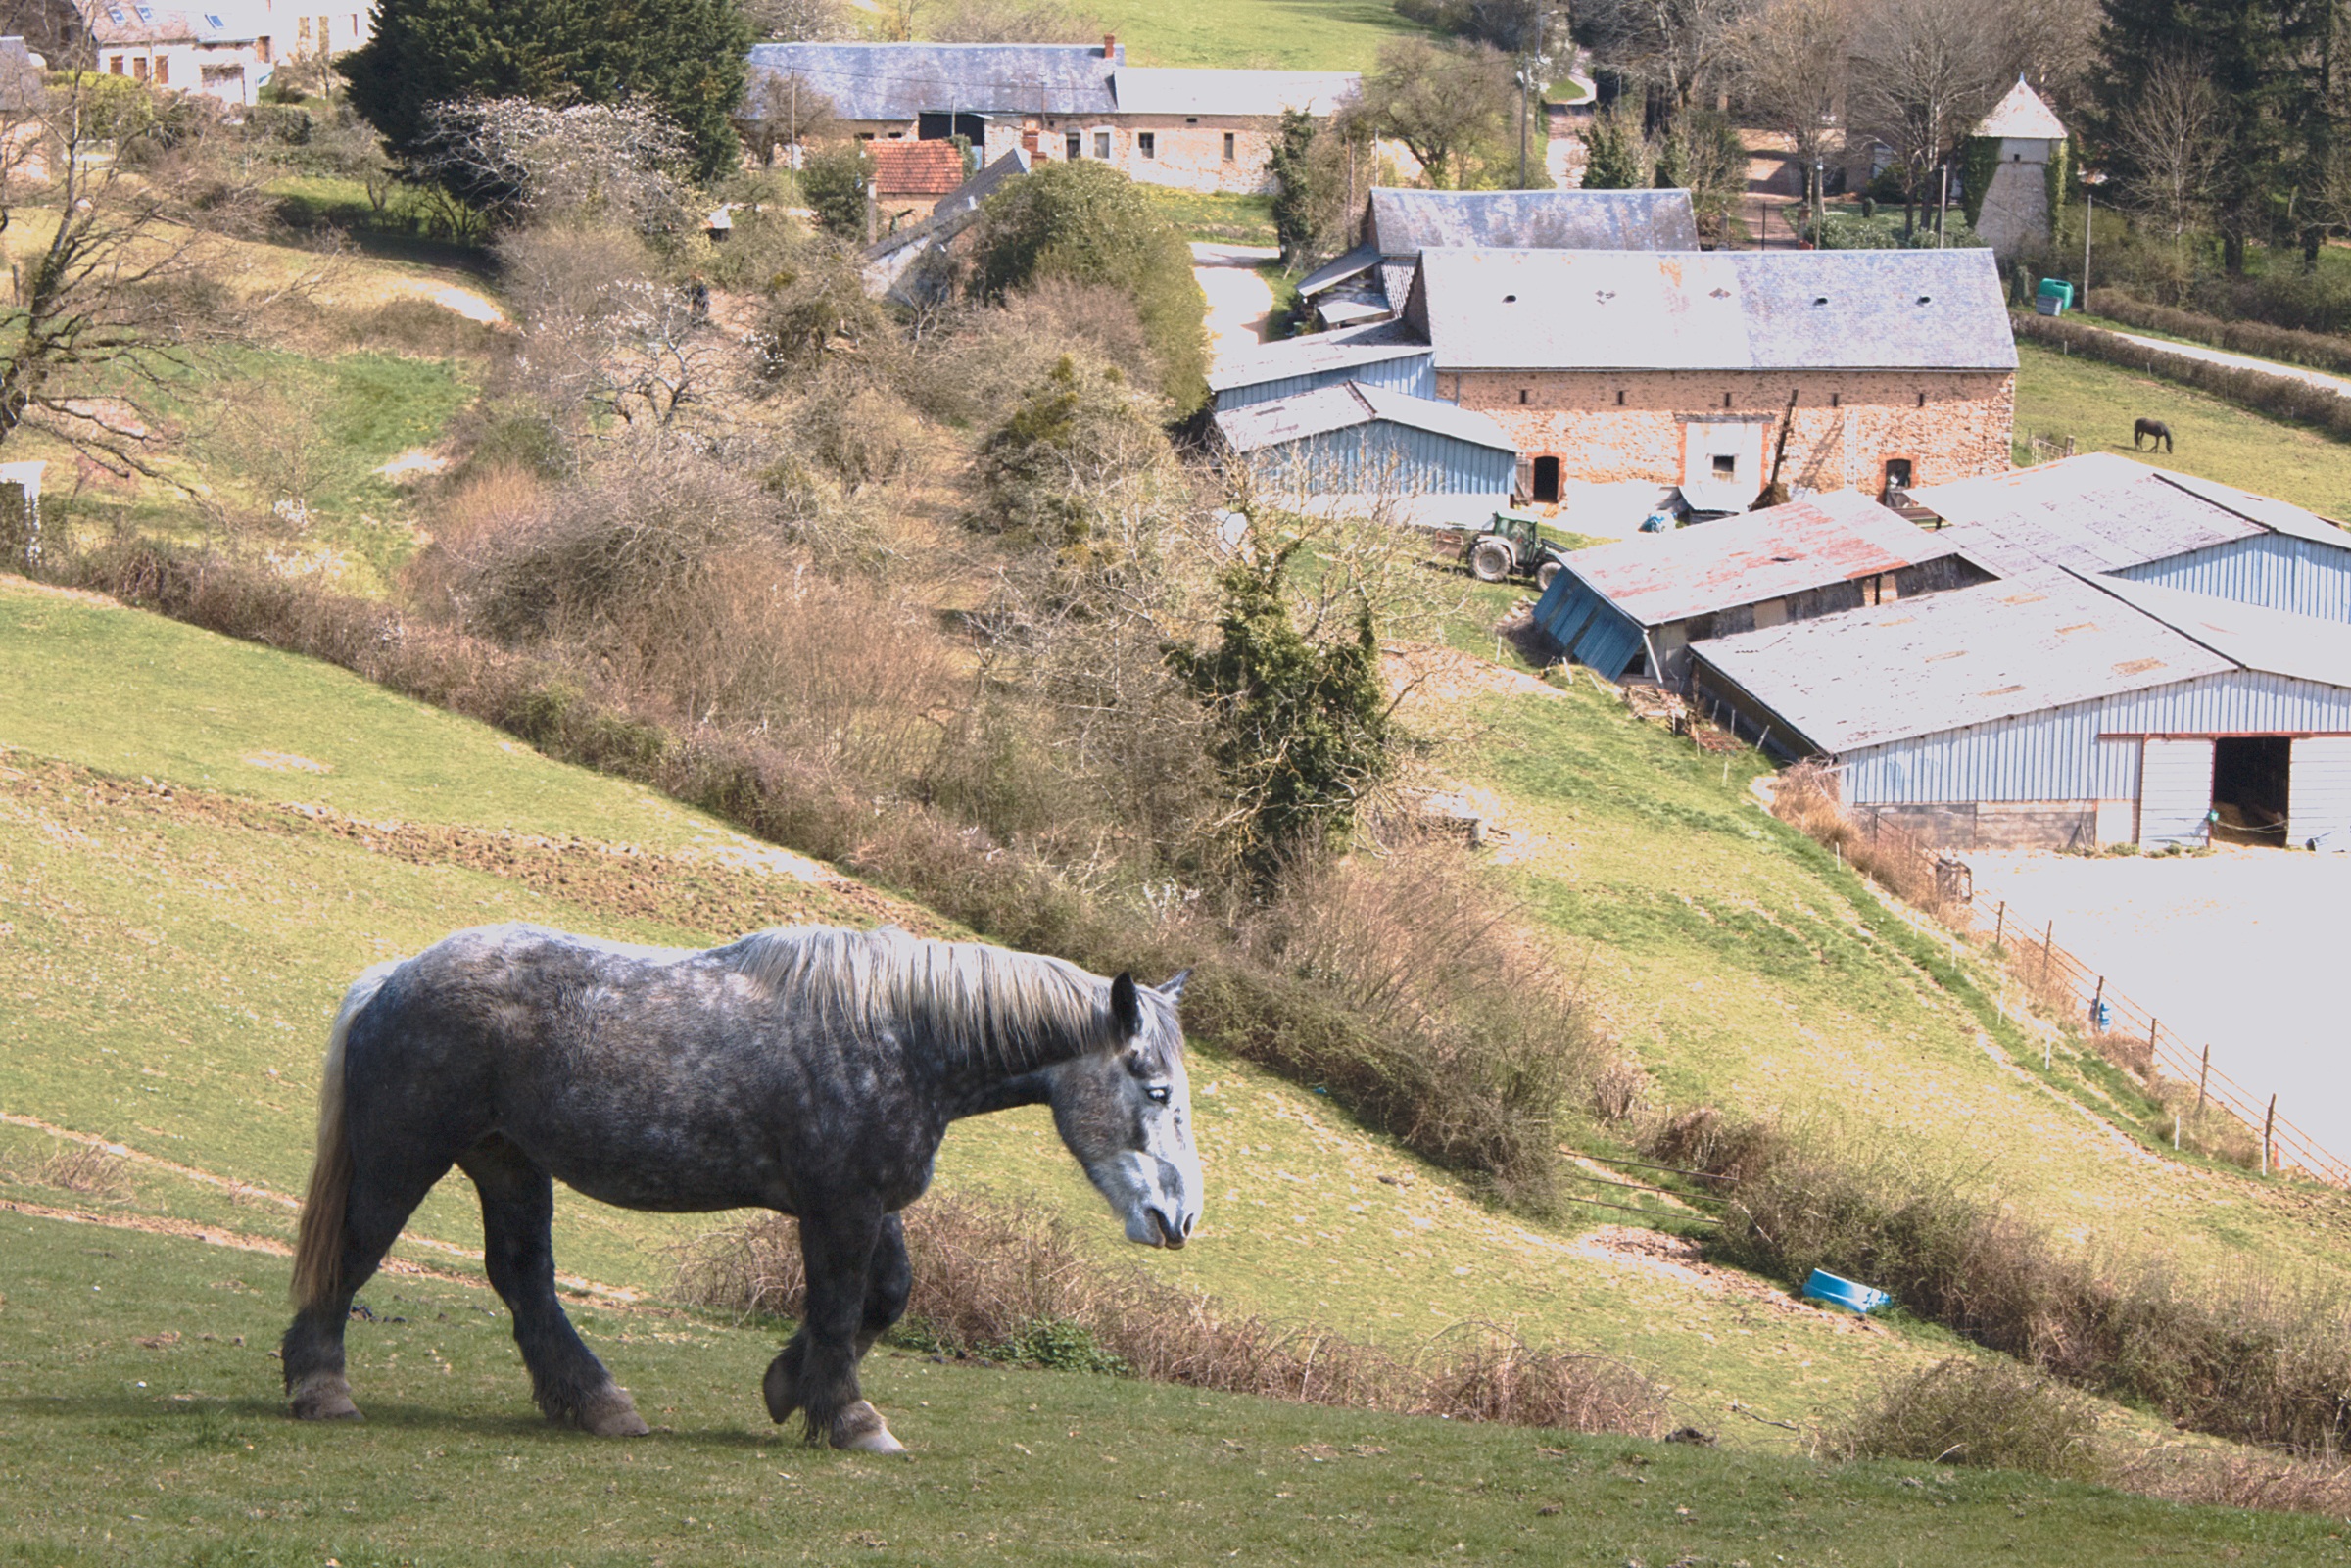
farm, animal, horse, stallion, horses, animals, mare, pre, rural area, morvan, horse like mammal